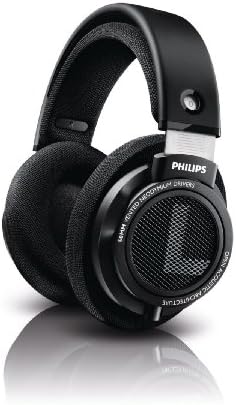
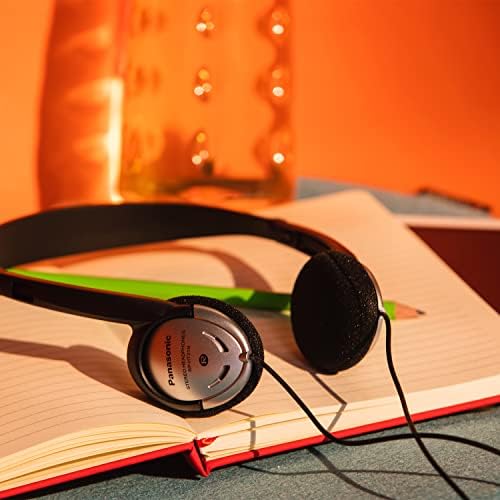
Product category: headphones
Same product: no